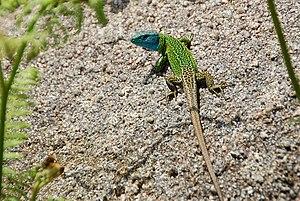
Lacerta schreiberi est une espèce de sauriens de la famille des Lacertidae.
Le Lézard ocellé est une espèce de sauriens de la famille des Lacertidae. C'est le plus grand lézard d'Europe. Il vit dans les pelouses sèches et milieux ouverts légèrement embroussaillés, habitats typiques du milieu méditerranéen dans le sud-ouest de l'Europe. À l'instar de nombreux lézards, il reste inféodé aux milieux ensoleillés. Quatre sous-espèces sont reconnues et se partagent l'aire de répartition naturelle, il s'agit de T. l. ibericus, T. l. lepidus, T. l. nevadensis et T. l. oteroorum.